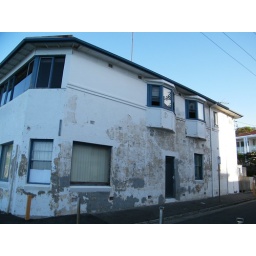
White house in disrepair along walking path near Cabbage Tree Bay/Fairy Bower, Manly, NSW